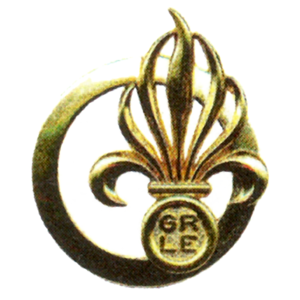
Insigne de bérêt du GRLE, Groupement de recrutement de la Légion étrangère
Attribué officiellement en 1949 aux 1ᵉʳ, 2ᵉ et 3ᵉ Bataillons Étrangers de Parachutistes créés en 1948, le béret vert mal accepté au début surtout au 1ᵉʳ BEP devient en 1957 la coiffure officielle de tous les régiments étrangers de parachutistes. En 1959, il devient la coiffure de repos et d'exercice de toutes les unités de la Légion étrangère porté même en opérations.
Le groupement du recrutement de la Légion étrangère est une unité de l'Armée de terre française. C'est l'unité formant corps, chargée du recrutement de la Légion étrangère.